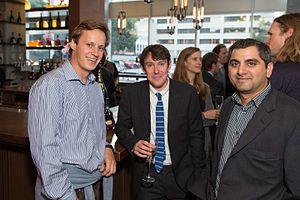
Academia.edu est un site Internet de réseau social américain, partiellement gratuit, destiné aux chercheurs. Lancé en 2008 par Richard Price, il est maintenu par l'entreprise Academia, dont le siège est à San Francisco en Californie. Le site s'adresse aux chercheurs, universitaires et étudiants, à qui il propose diverses fonctionnalités de réseau social, comme la possibilité pour ceux-ci de se mettre en relation les uns avec les autres, de suivre leurs travaux respectifs et d'échanger des connaissances, principalement en mettant en ligne leurs articles. Contrairement à ce que le nom de domaine peut laisser croire, il ne s'agit pas d'un site à vocation éducative, mais commerciale.